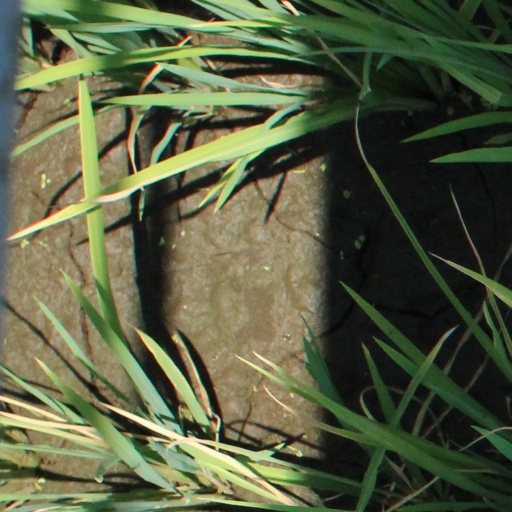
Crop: rice